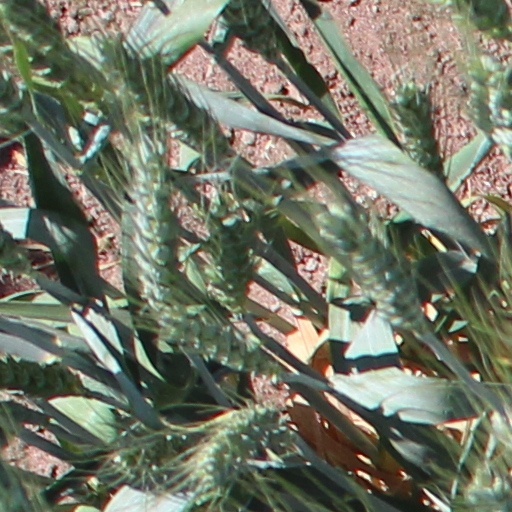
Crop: wheat